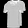
Label: T - shirt / top